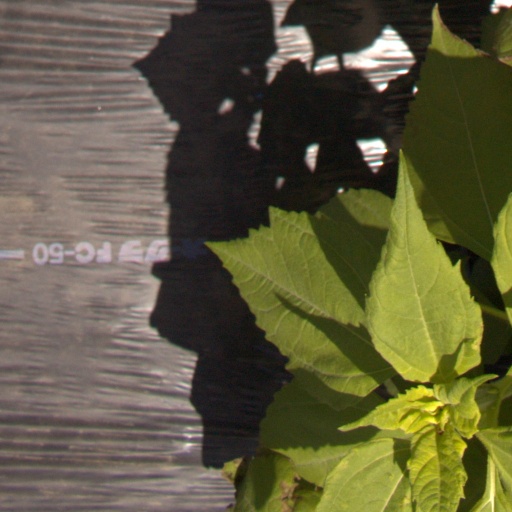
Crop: Jerusalem artichoke